Angelo Emo

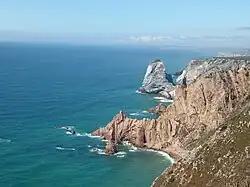
Sea cliffs north of Cape da Roca

At Cape da Roca, a hard easterly wind forced the towing vessels to abandon the effort. The "San Carlo" was left to drift rudderless for several days, while the crew tried to jury-rig a new rudder. The "Costanza", also heavily damaged and leaking water, was sighted and the two ships remained in contact for a day, before they drifted apart again. Water supplies on board the "San Carlo" ran low. A makeshift rudder was installed, which allowed the ship to once again reach the Cape da Roca, before yet another violent wind came from the south and drove the "San Carlo" to the north. The new rudder had to be cut free, and only with great difficulty, by sailing stern first, did the crew narrowly avoid a shipwreck at the Berlengas.